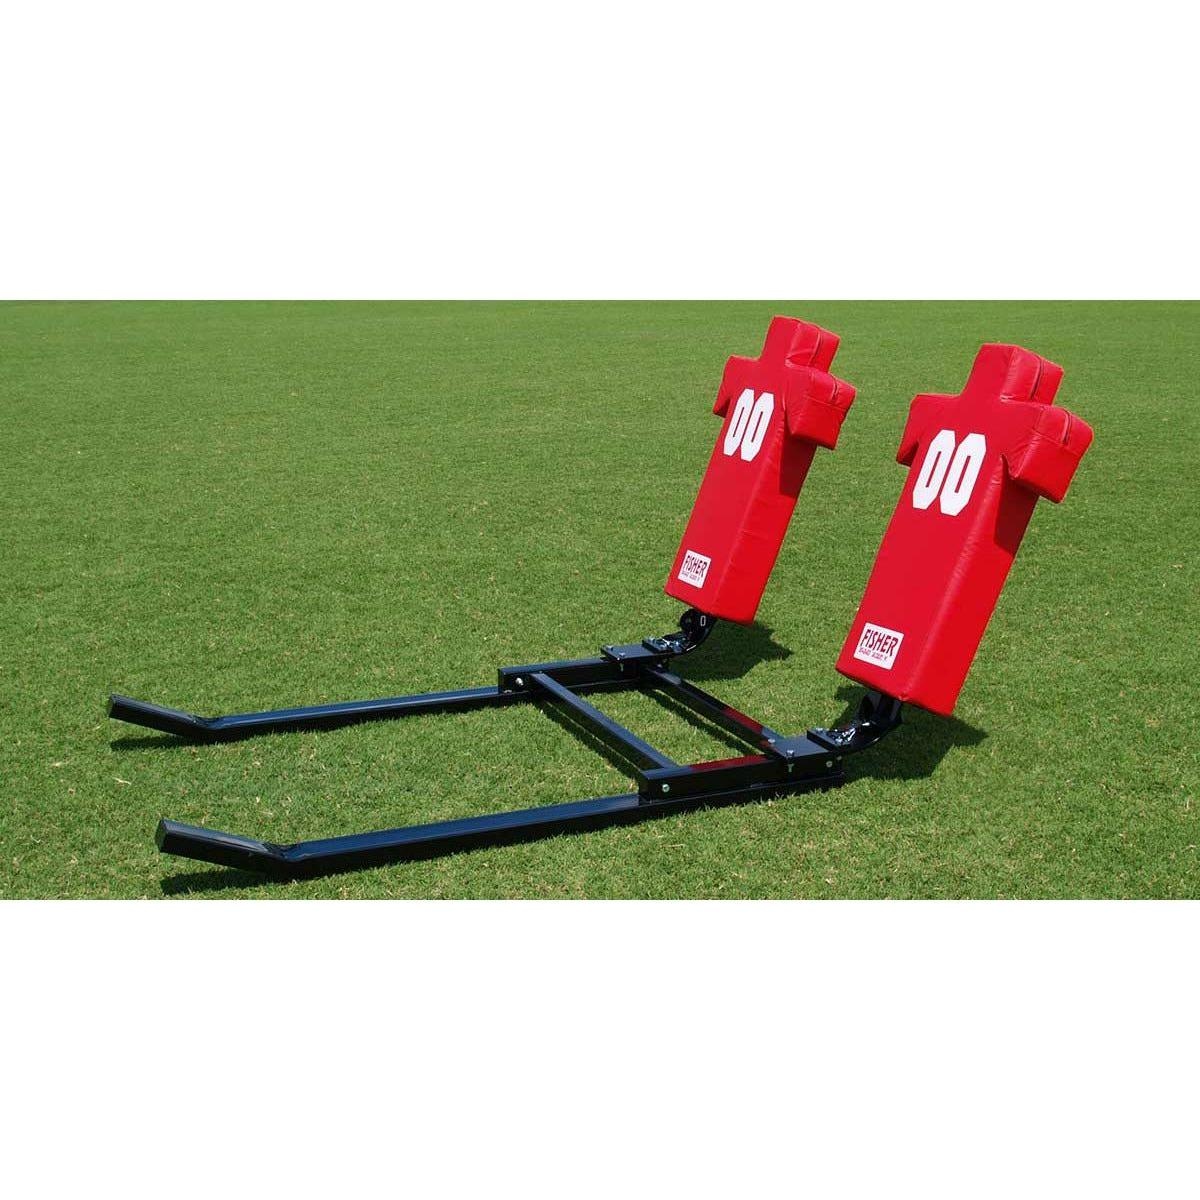
Fisher Athletic JR Brute 2 Youth Football Blocking Sleds
Fisher Athletic JR Brute 2 Youth Football Blocking Sleds Ideal for 6th through 9th grade players 5 year warranty Expandable: Extra stations can be added as the need arises Durable 18 oz vinyl covers Made with high density, 100 lb, impact-resistant foam Coaches platform not included Fisher Brute 2 sleds are scaled-down versions of our popular Brute sleds and are ideal for 6th through 9th-grade players. Our TITE-LOCK modular chassis provides the rigidity needed in a multi-unit sled. Construction: Main Frame: 6" x 1/2" faceplates mounted on sturdy 1/4" steel plates. Square tubing runners and skids have a caps and 100% welded flanges. Live-action springs: Flat leaf springs deflect to absorb the shock and bounce back to provide realism in drills. Tite-Lock Chassis: New, improved interlocking modular design. Overlapped channel steel construction provides the rigidity needed in a multi-unit sled. Expandable: Individual components allow stations to be added as the need arises. Basic sleds can start with 2 man capability and expanded as you desire. A 5 man sled can be easily broken down to a 2 and a 3 man sled. Sled skids are formed, not cut, and welded. A 30-degree angle assures you of a smooth transition over your grass without chewing up the turf. Safe for artificial turf. Each JR Brute 2 sled pad's core is built from high density, 100 lb., impact-resistant foam. Durable, 18 oz. vinyl covers are then double and triple stitched to withstand harsh weather and years of hard use.
Brand: Fisher Athletic
Category: Sporting Goods > Athletics > American Football > American Football Training Equipment > American Football Dummies & Sleds > American Football Sleds